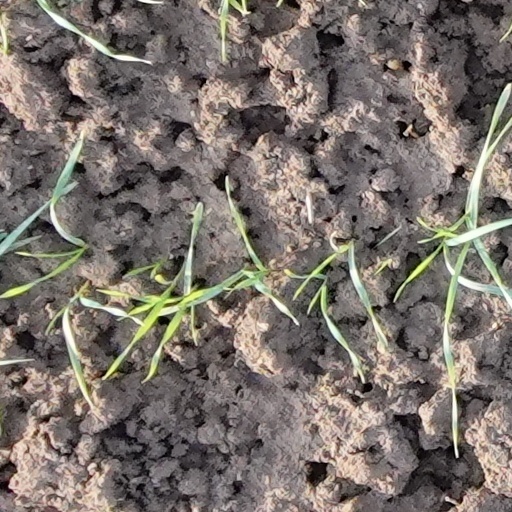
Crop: wheat